Mesures usuelles

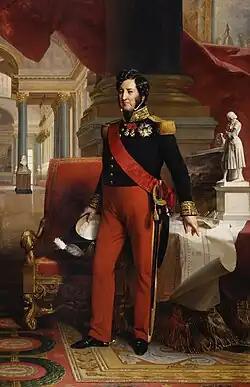
The were abolished by Louis-Philippe I in 1839.

Napoleon I, the French Emperor, disliked the inconvenience of surrendering the high factorability of traditional measures in the name of decimalisation, and recognised the difficulty of getting it accepted by the populace. Under the (imperial decree of 12 February 1812), he introduced a new system of measurement, the or "customary measures", for use in small retail businesses. However, all government, legal, and similar works still had to use the metric system and the metric system continued to be taught at all levels of education.